Palazzo Comitini

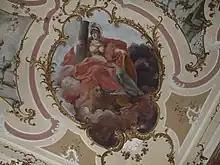
Frescoes from Sala Martorana

The palace was designed by the architect Nicolò Palma, and built between 1766 and 1781, commissioned by Michele Gravina Cruillas, prince of Comitini. The interiors are rich with late-baroque or neoclassical decoration. The main salon, the so-called ""Sala Martorana"", was frescoed with a "Triumph of True Love" by Gioacchino Martorana.